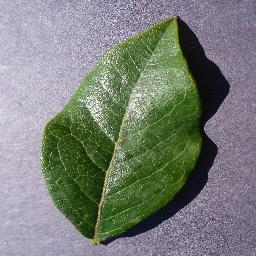
Label: Blueberry___healthy